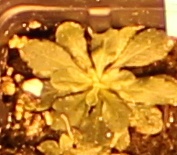
Label: Horseweed